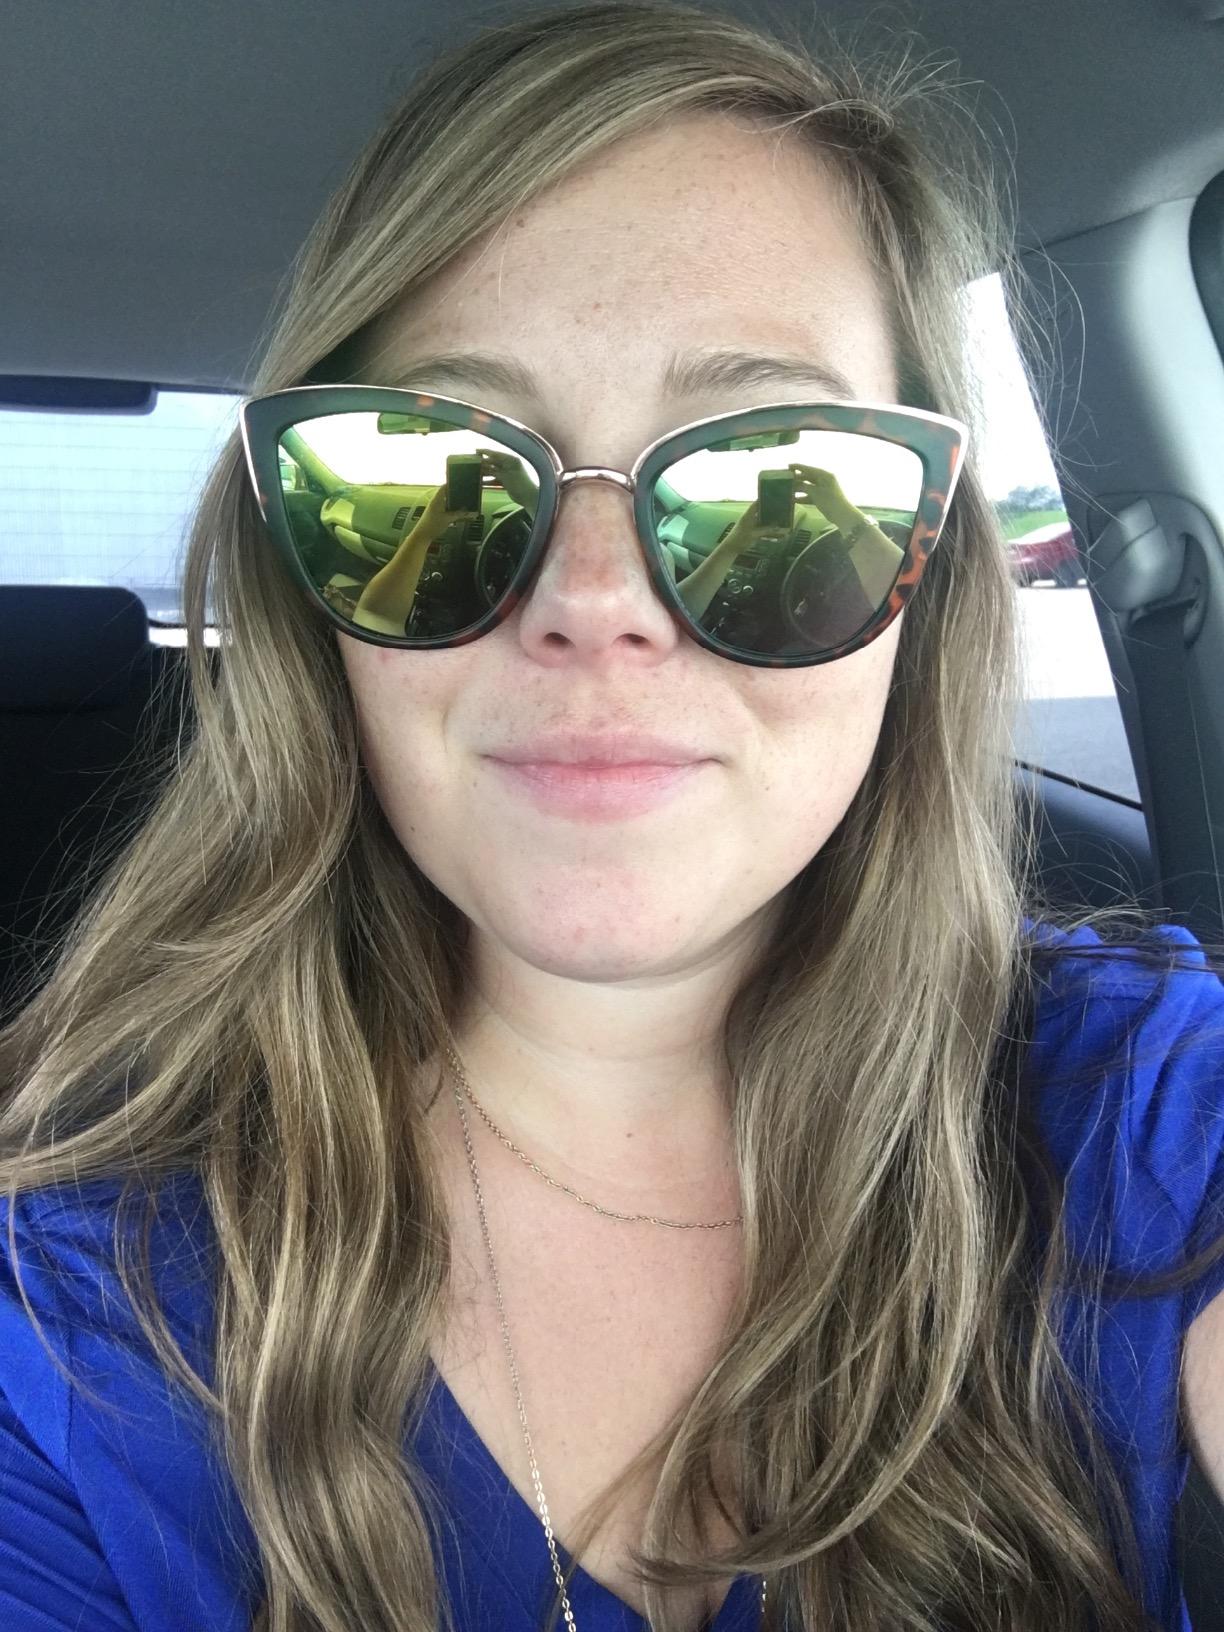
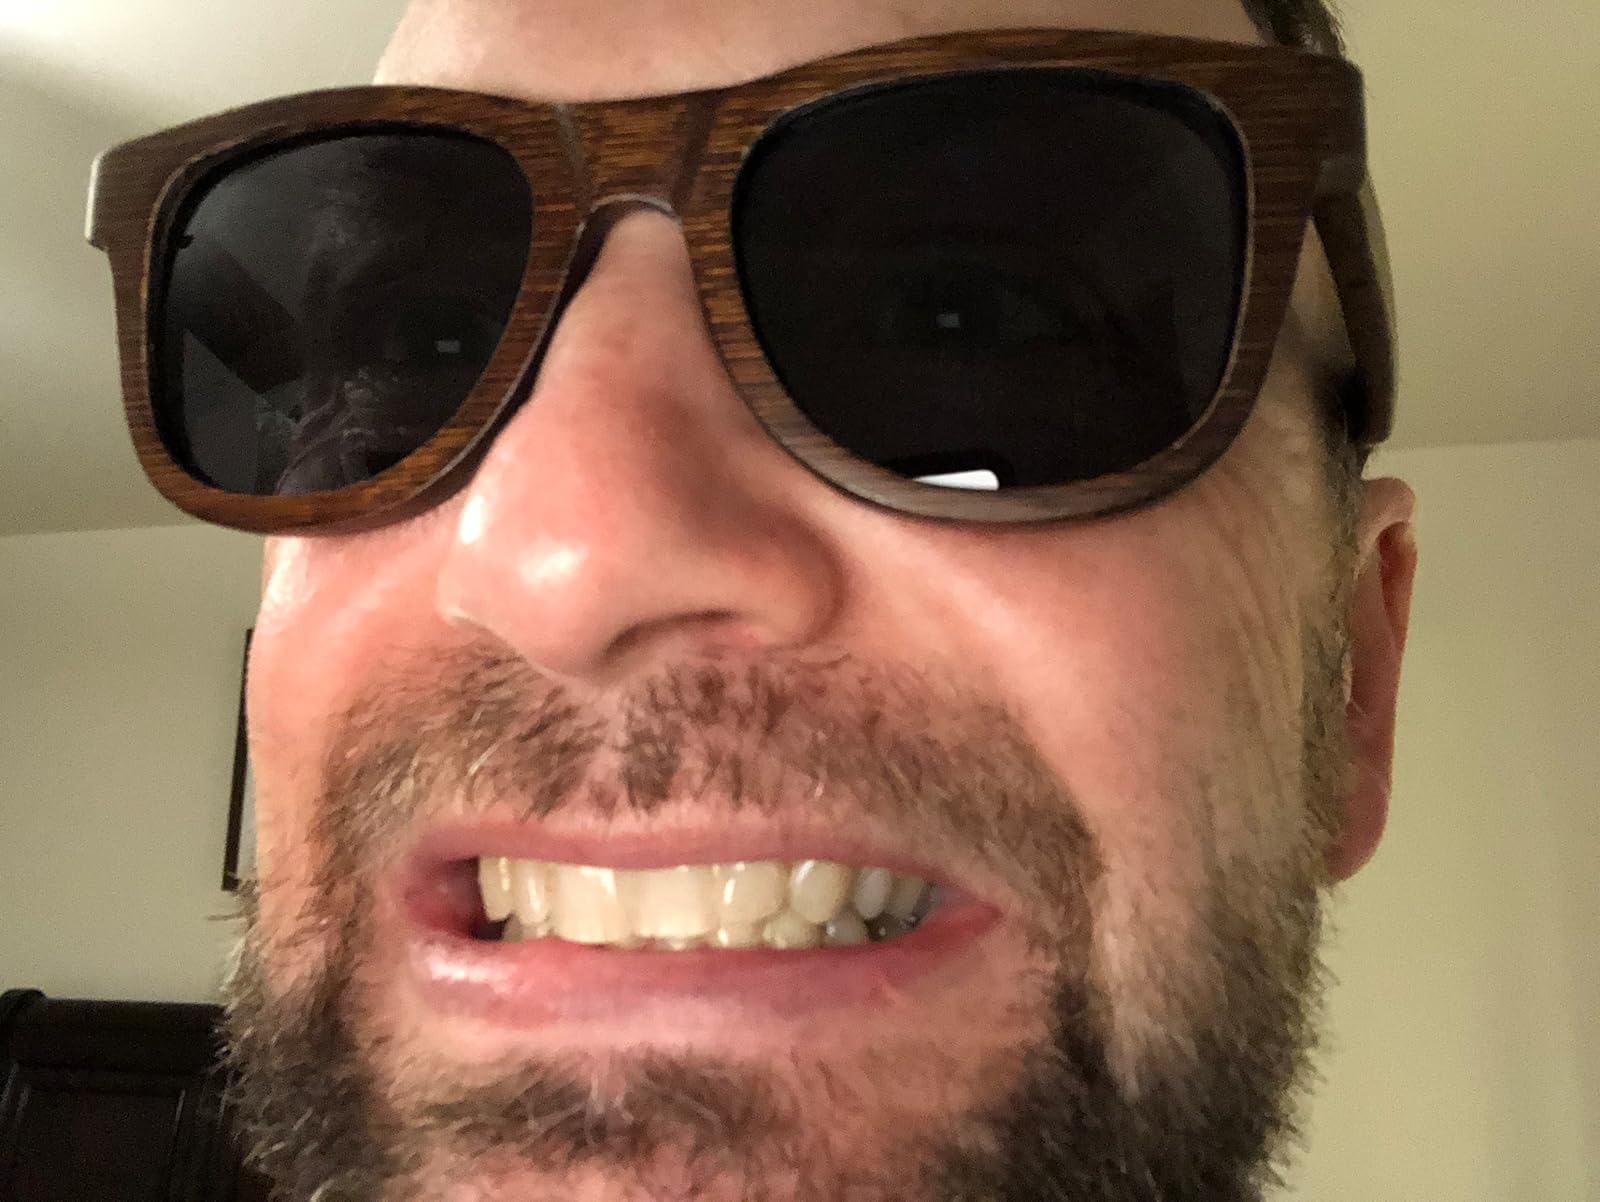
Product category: accessories_sunglasses
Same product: no